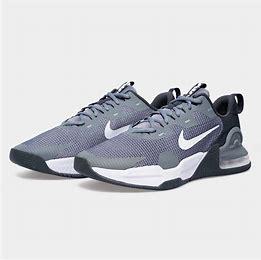
Brand: Nike
Model: Air Max Alpha 5